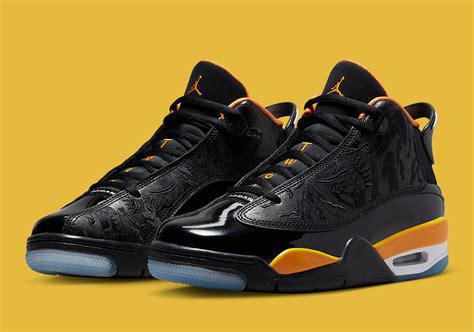
Brand: Jordan
Model: Dub Zero